Francesca Alderisi

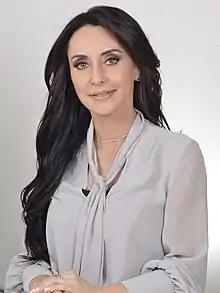
Alderisi in 2018

Francesca Alderisi (born 29 March 1968) is an Italian politician and television presenter. Since 2018, she has been a Senator from Forza Italia representing North and Central America.